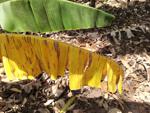
Label: segatoka